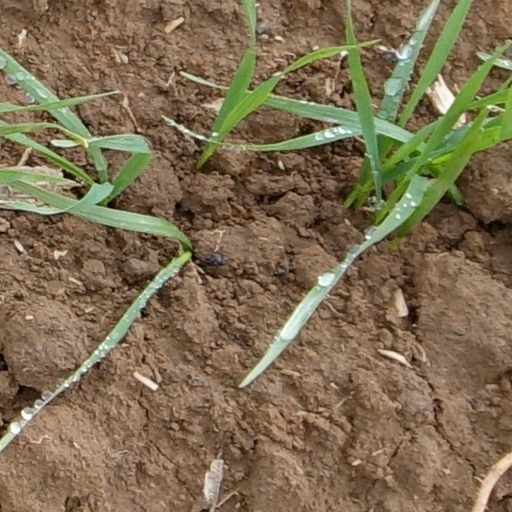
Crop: wheat